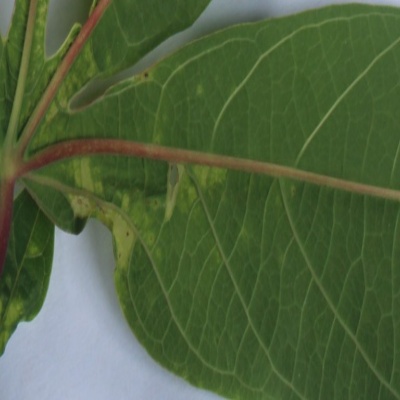
Crop: Cassava
Condition: mosaic